Josh Hawley

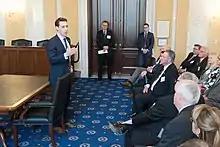
Hawley meets with members of the 139th Airlift Wing of the Missouri Air National Guard in April 2019

Hawley is an outspoken critic of China, which he has called "the greatest security threat to this country in this century." He has said the U.S.'s goal should not be "to remake China from within" but rather "to deny Beijing's ability to impose its will without, whether it be upon Hong Kong, or Taiwan, or our allies and partners, or upon us."